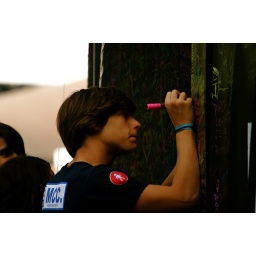
the monument is coming to life: visitors leaving messages, relaxing in seats, admiring the masterpieces of the street artists